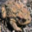
Label: frog